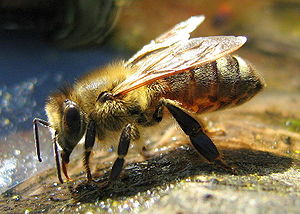
Apiologi
Apiologi er det videnskabelige studie af honningbier, en subdisciplin af melittologi, der selv er en gren af entomologi. Honningbier er ofte valgt som studiegruppe til at besvare spørgsmål om udviklingen af sociale systemer.